Hải Dương

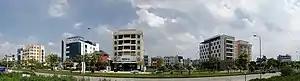
Truong Chinh Street, Hai Duong City, with a total length of 3.4km, a cross section of 52 meters, is an important route connecting the western urban area, the southern urban area, the Hanoi–Haiphong Expressway with Hai Duong city center.

Hai Duong city has a quite convenient waterway transportation system. From Hai Duong city, according to the Thai Binh river system, boats can go down to Hai Phong Port, or back to the northern midland mountainous provinces.